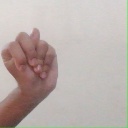
अक्षर: न